Sky position (RA, Dec in degrees): 148.253, 7.273
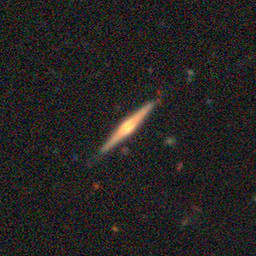
Galaxy morphology: Edge-on Galaxies with Bulge